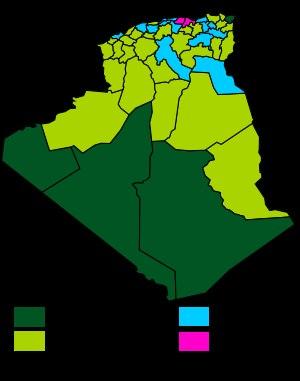
Les élections législatives de 2012 en Algérie sont des élections législatives qui ont eu lieu le 10 mai 2012 pour élire les 462 députés de l'Assemblée populaire nationale de l'Algérie.